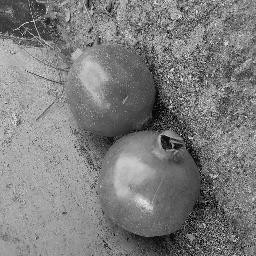
Fruit: Pomegranate
Quality: Good